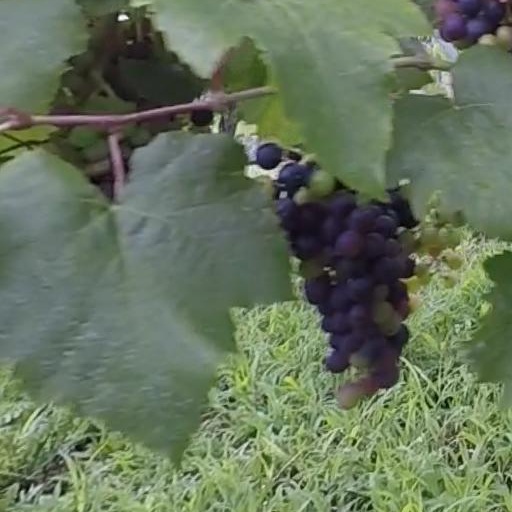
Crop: grape